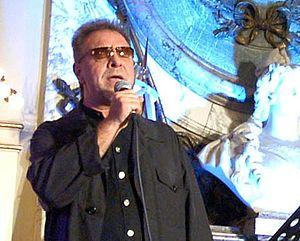
Leon Gieco, nom de scène de Raúl Alberto Antonio Gieco, né le 20 novembre 1951 près de la ville de Cañada Rosquín, est un chanteur de rock argentin.